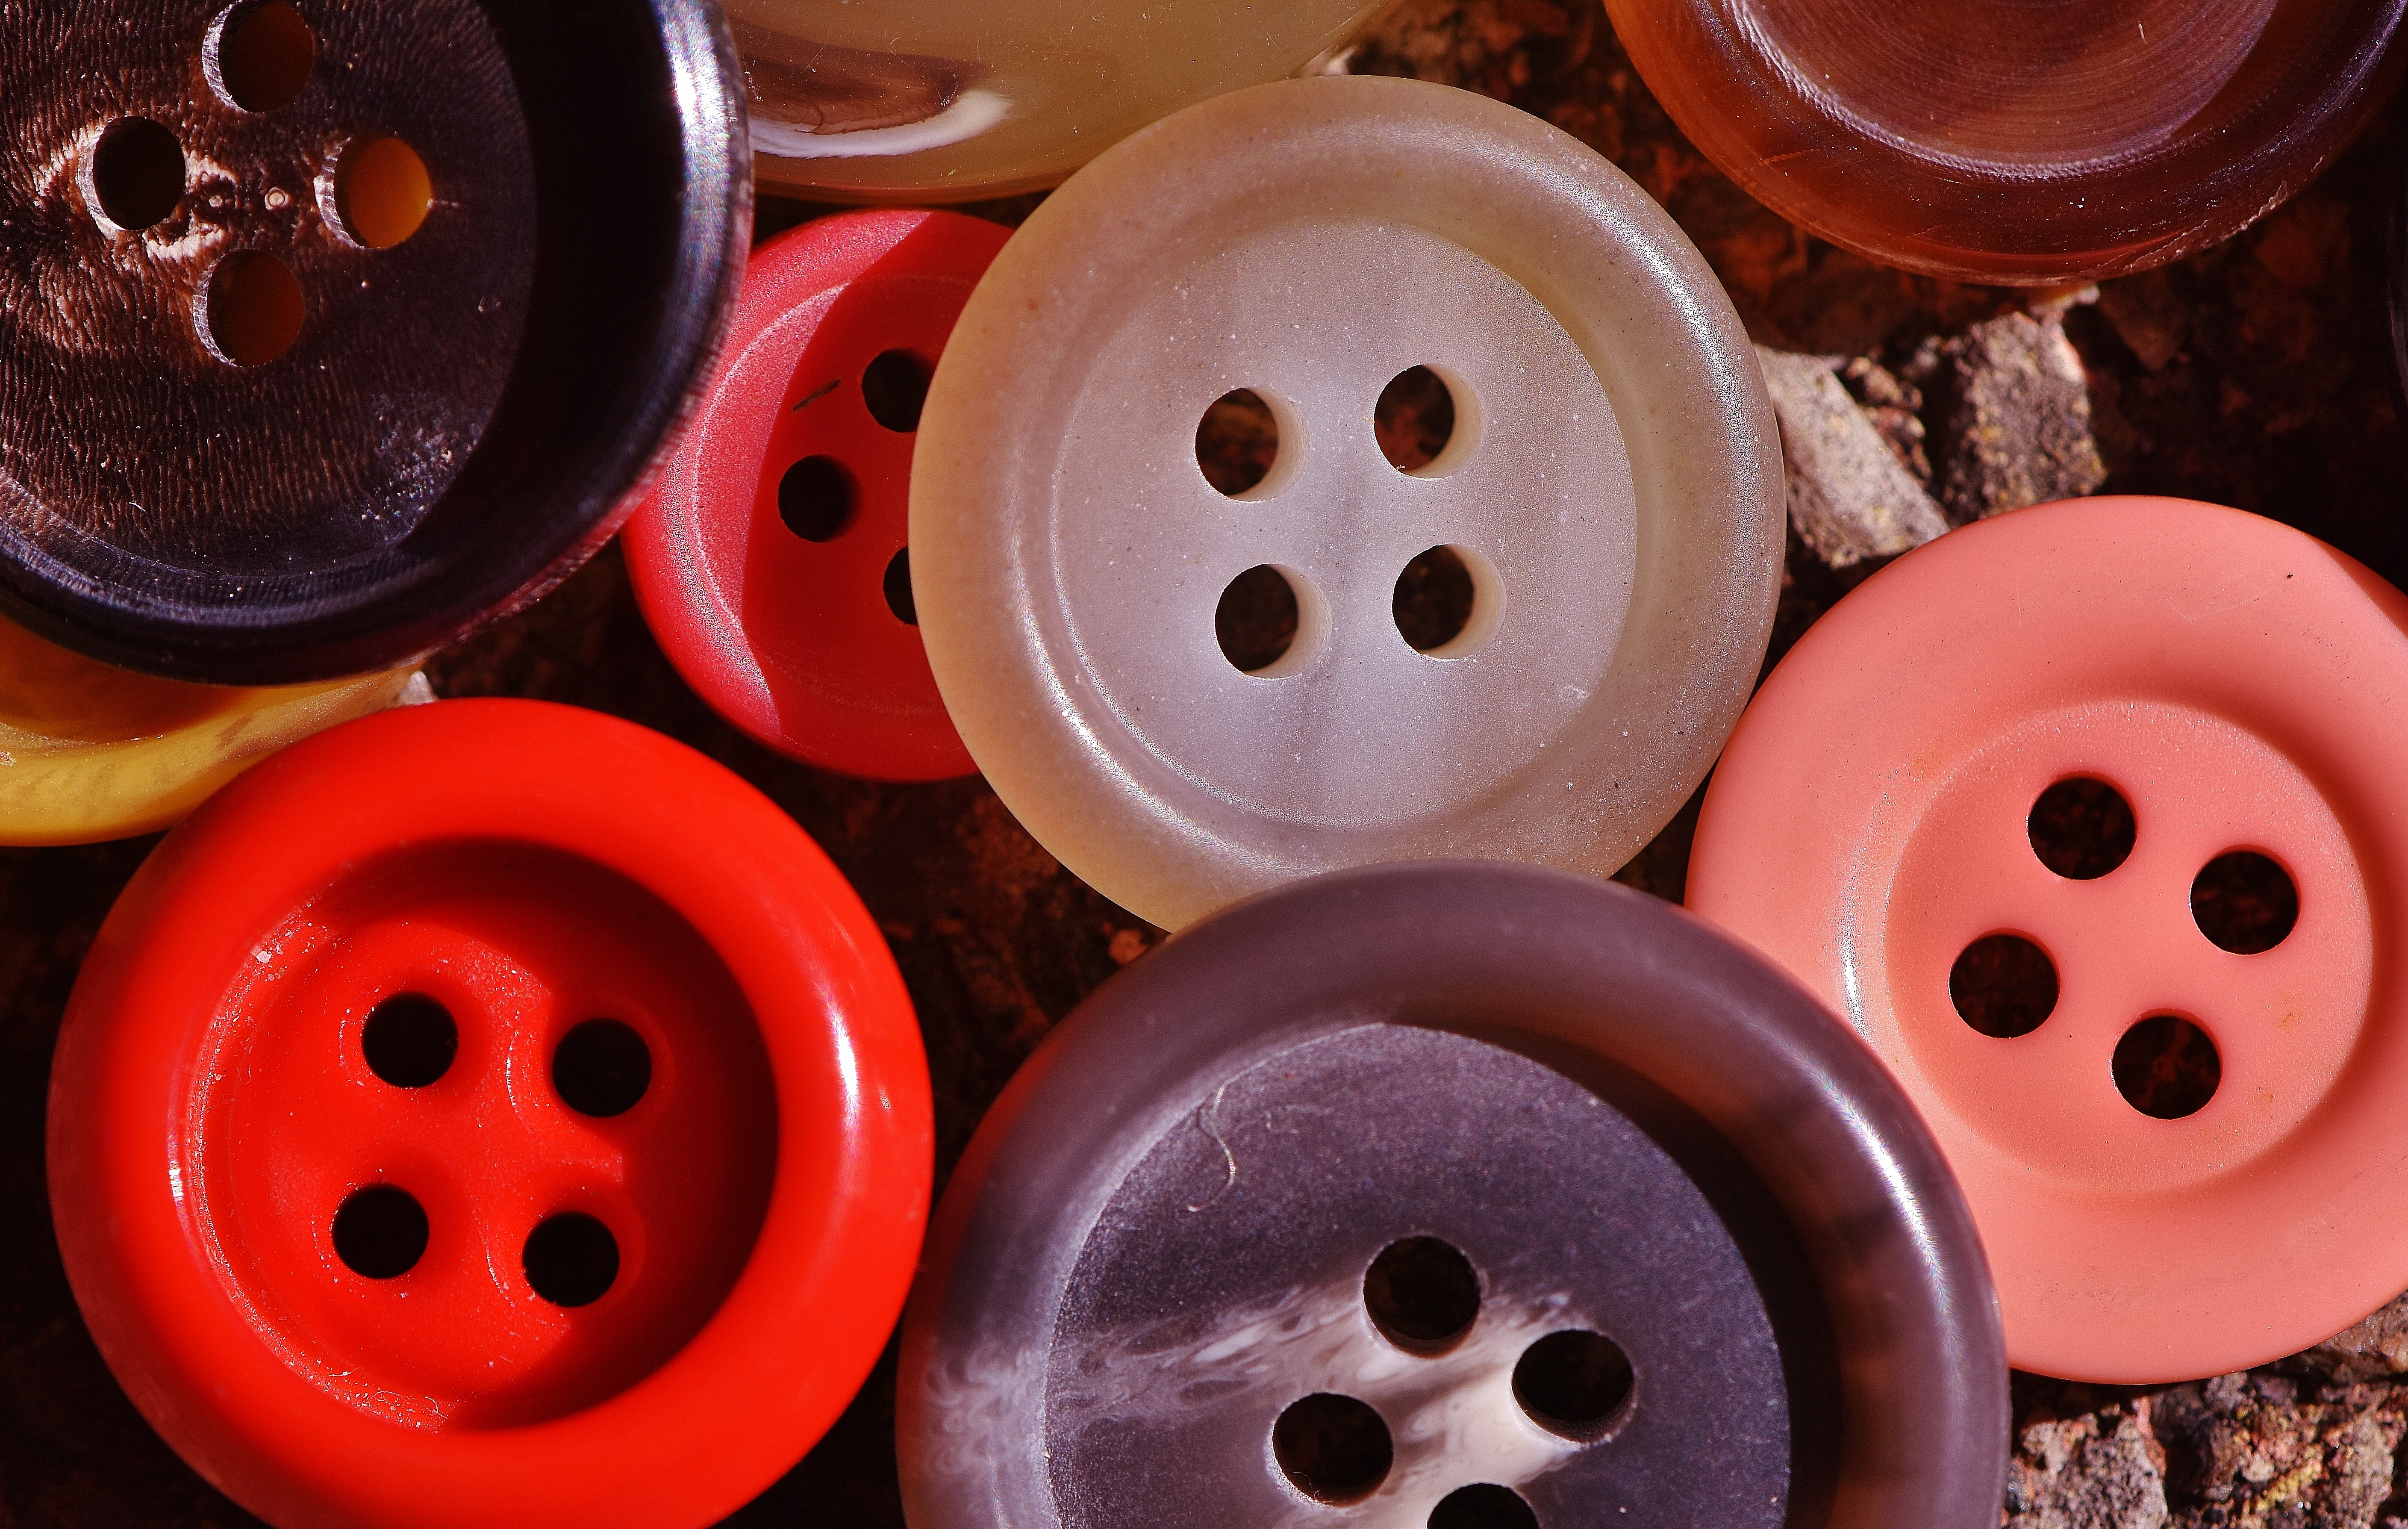
wheel, red, color, colorful, close, button, product, rim, buttons, 4 holes